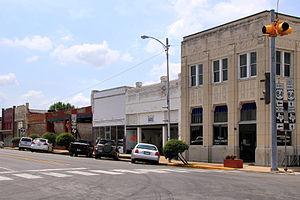
La ville de Teague est située dans le comté de Freestone, dans l’État du Texas, aux États-Unis. Sa population s’élevait à 3 560 habitants lors du recensement de 2010, estimée à 3 540 habitants en 2016.